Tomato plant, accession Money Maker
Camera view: tilt-top (135 deg); turntable rotation: 120 degrees
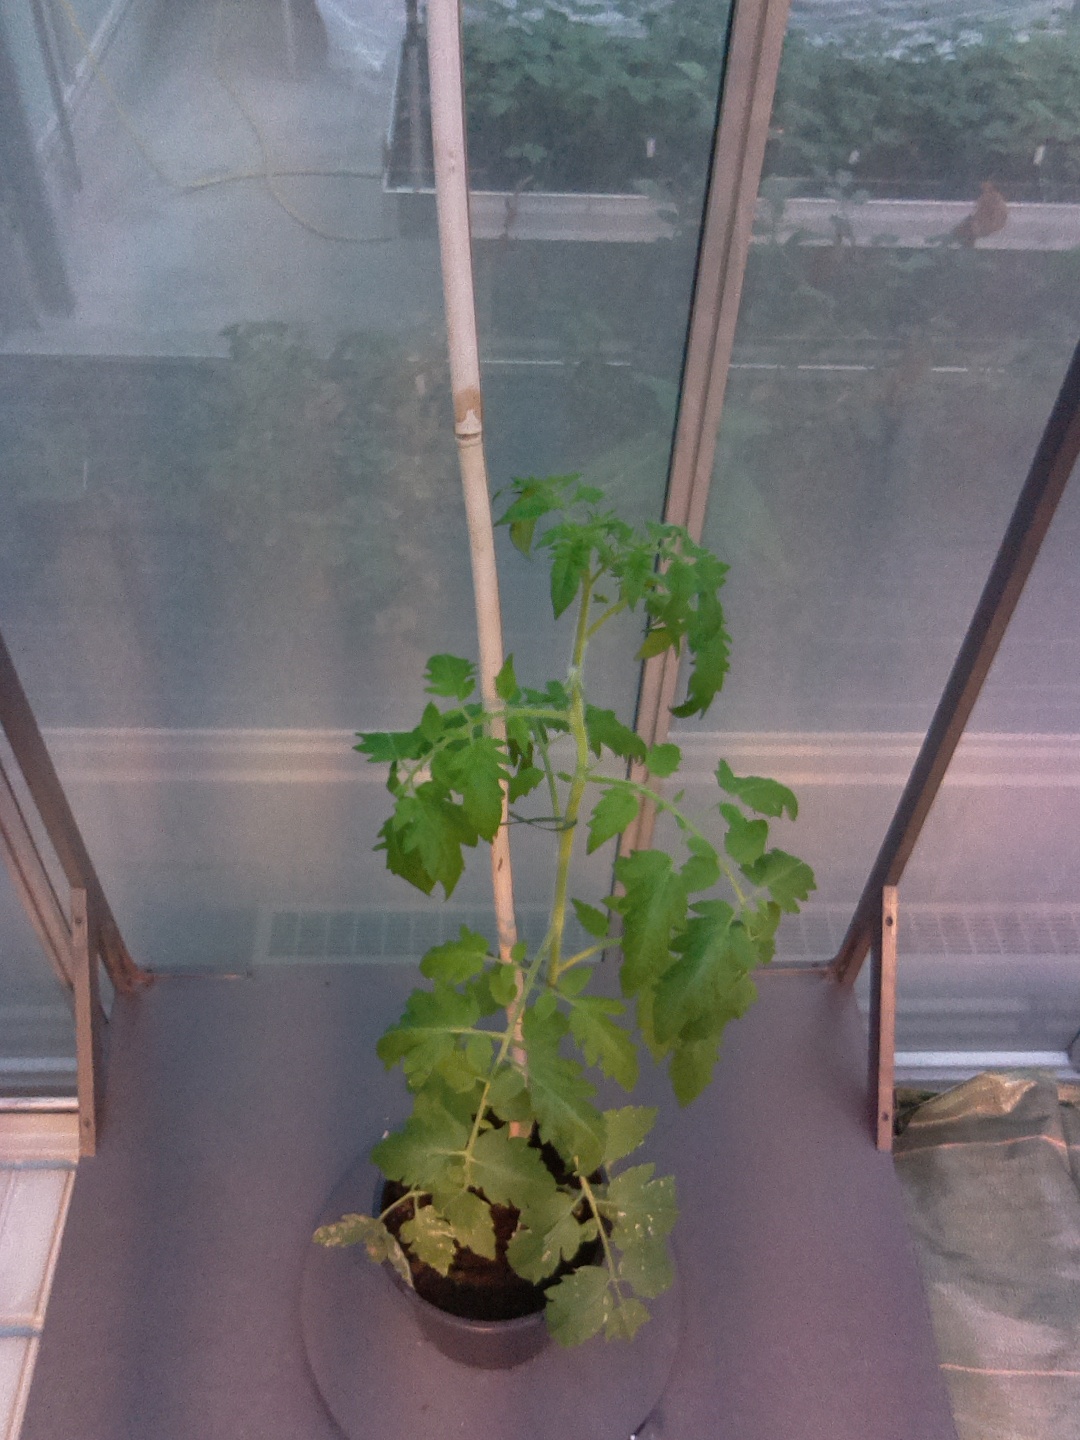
BBCH growth stage 53: 3 inflorescences visible